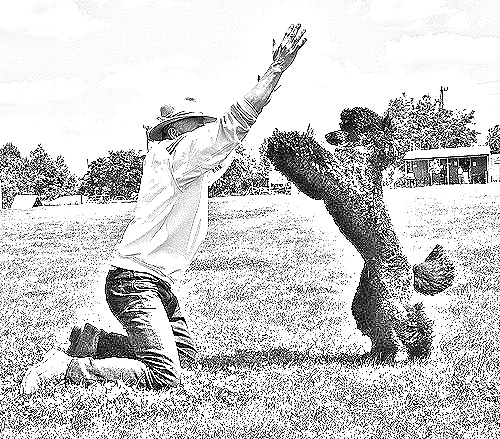
Portrait style: Sketch Portrait